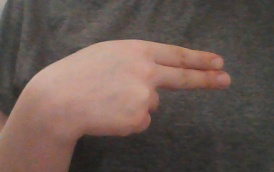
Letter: ain